Tyler Pierce (figure skater)

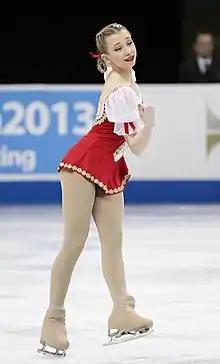
Pierce in 2013

Tyler Pierce (born October 12, 1998) is an American former figure skater. She has won two medals on the ISU Challenger Series – bronze at the 2015 Ice Challenge and 2015 Tallinn Trophy. She is the 2014 U.S. national junior silver medalist.